Kali Charan Chatterjee

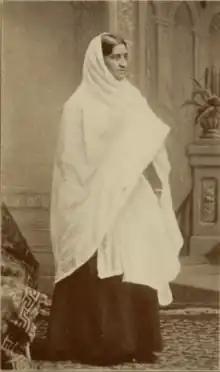
Mrs. Chatterjee in 1887

Kali Charan Chatterjee D. D. (1839–1916), also spelt as Kali Charan Chatterji or K.C. Chatterjea, was a Bengali Christian missionary who worked with the American Presbyterian Mission in Hoshiarpur, Punjab and served as the first moderator of the Presbyterian Church in India upon its formation in 1904.